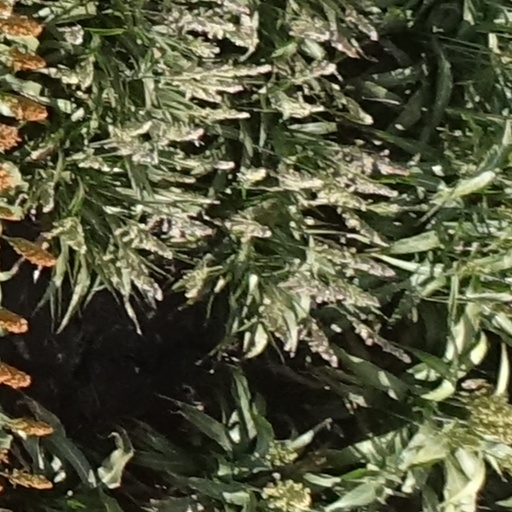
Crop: sorghum